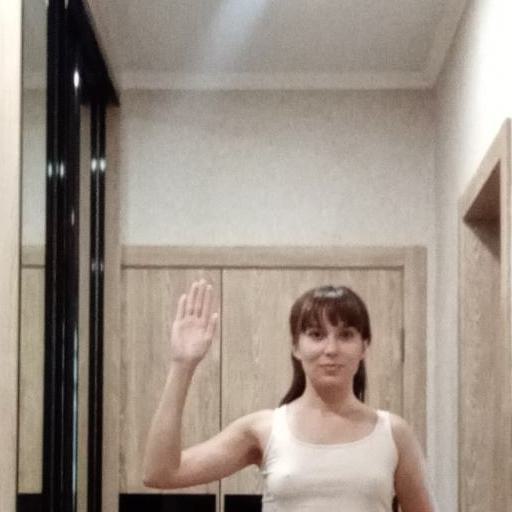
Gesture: stop